Ahmed Youssif

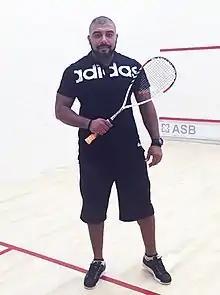
Ahmed Youssif in 2015

Ahmed Youssif (born 15 April 1982 in Cairo, Egypt) is a Strength and Conditioning Coach, who has worked with multiple athletes globally for fencing, squash, football, actors and models.